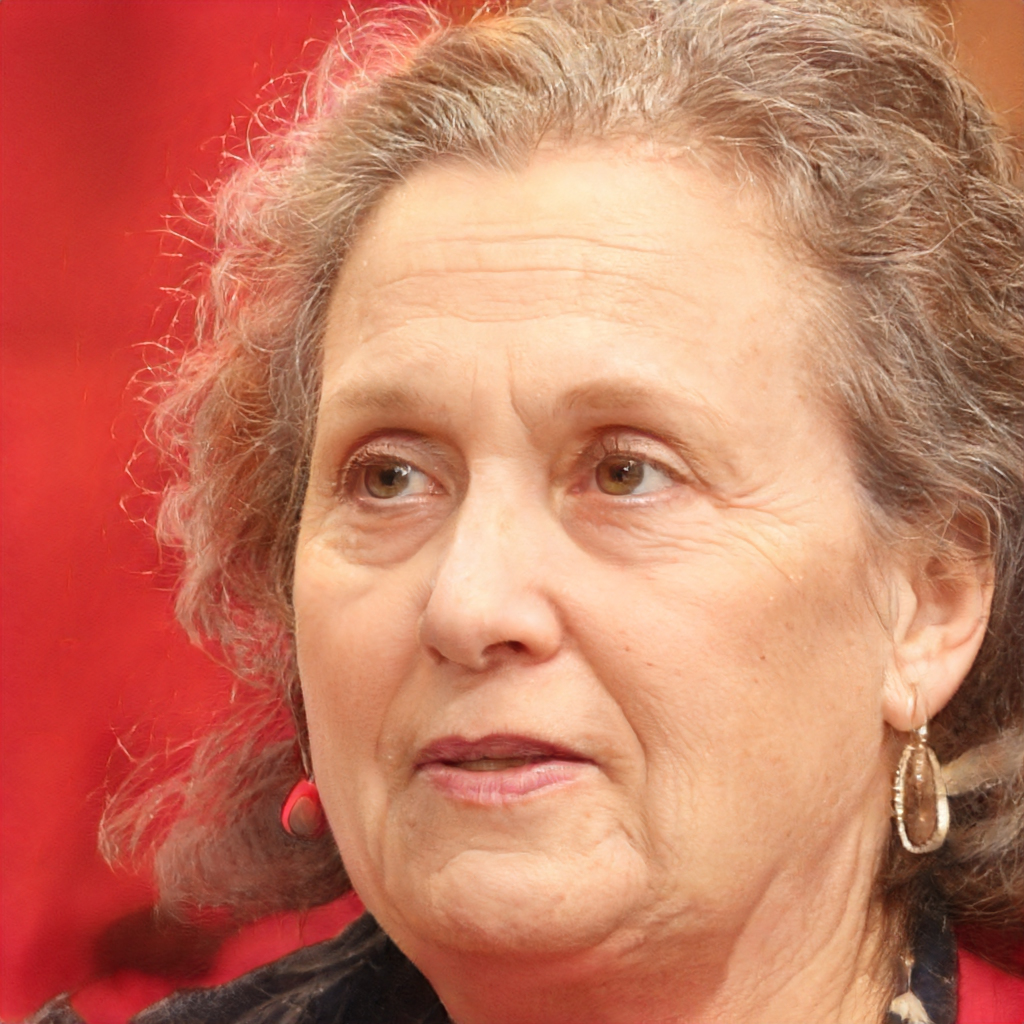
Portrait style: Real Portrait